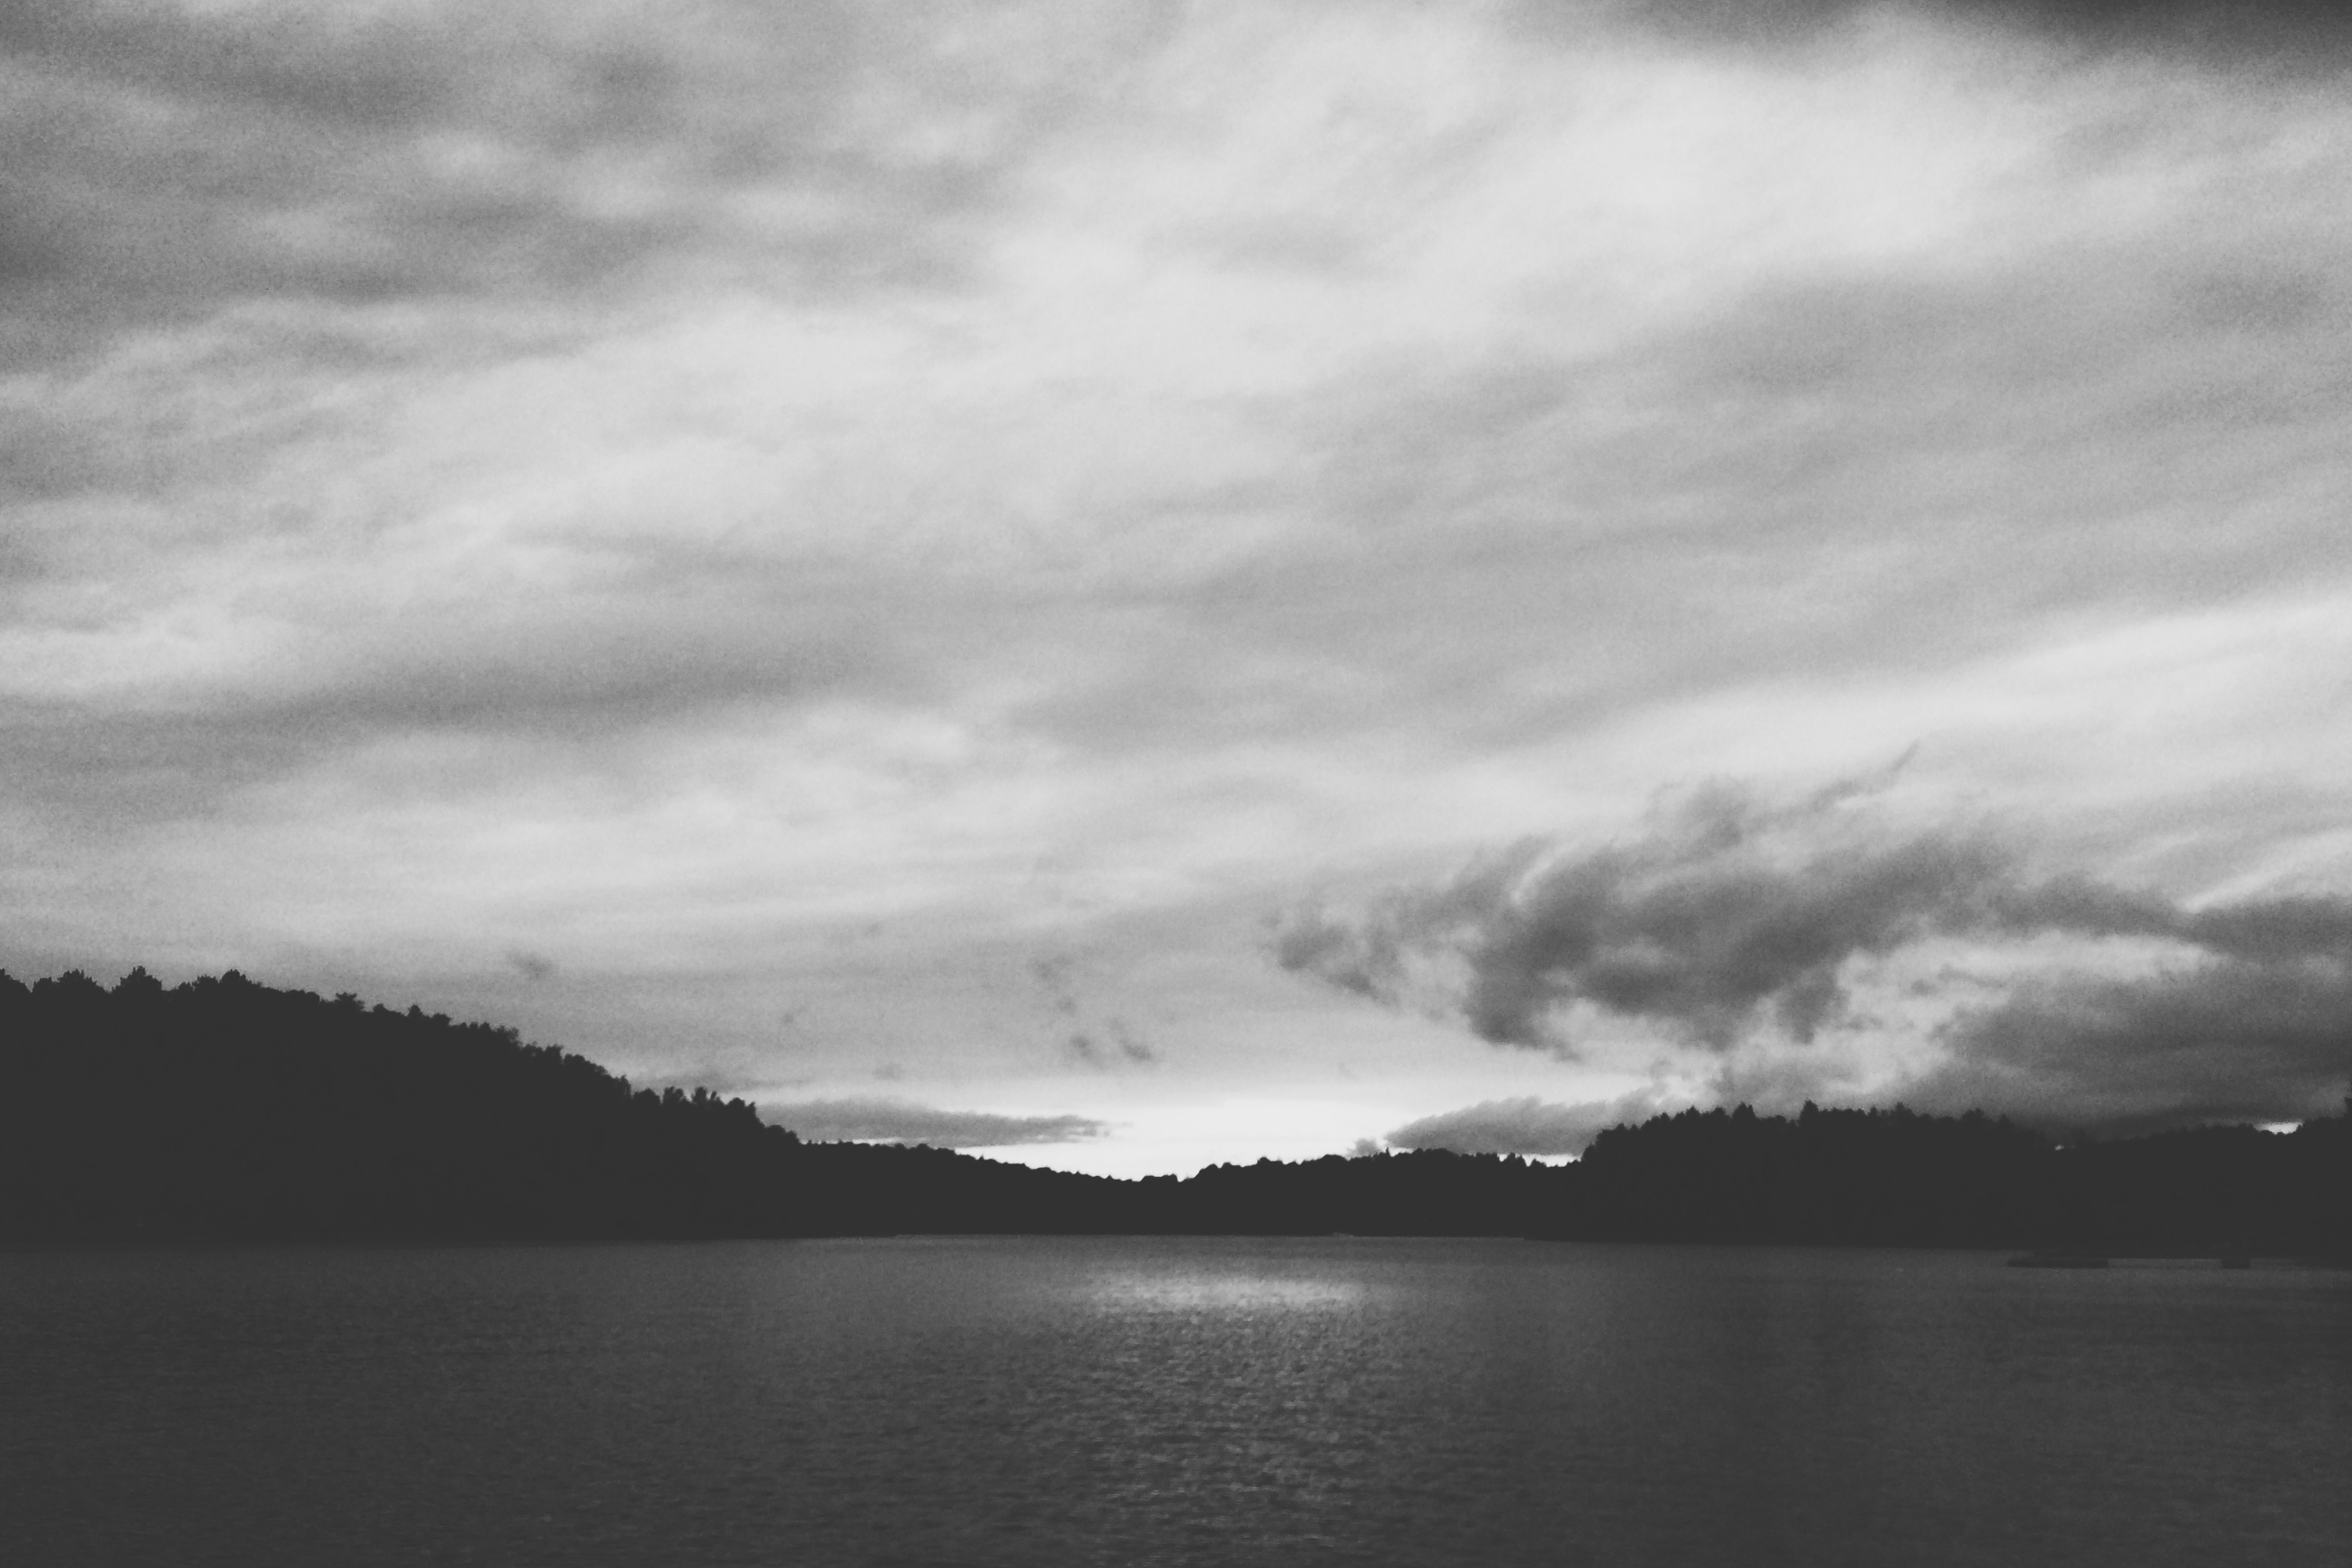
landscape, sea, coast, water, outdoor, horizon, mountain, cloud, black and white, sky, photography, lake, reflection, bay, monochrome, blackandwhite, clouds, publicdomain, loch, meteorological phenomenon, monochrome photography, atmospheric phenomenon